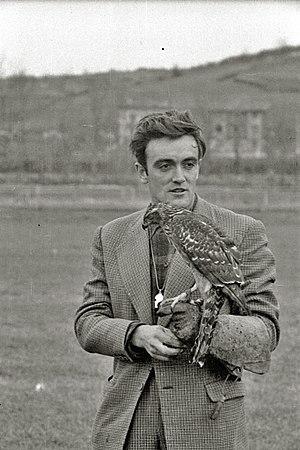
Félix Samuel Rodríguez de la Fuente est un naturaliste et homme de radio et télévision espagnol, pionnier de la défense de l'environnement en Espagne. Il a produit et réalisé la très réussie et influente série de documentaires El hombre y la Tierra.